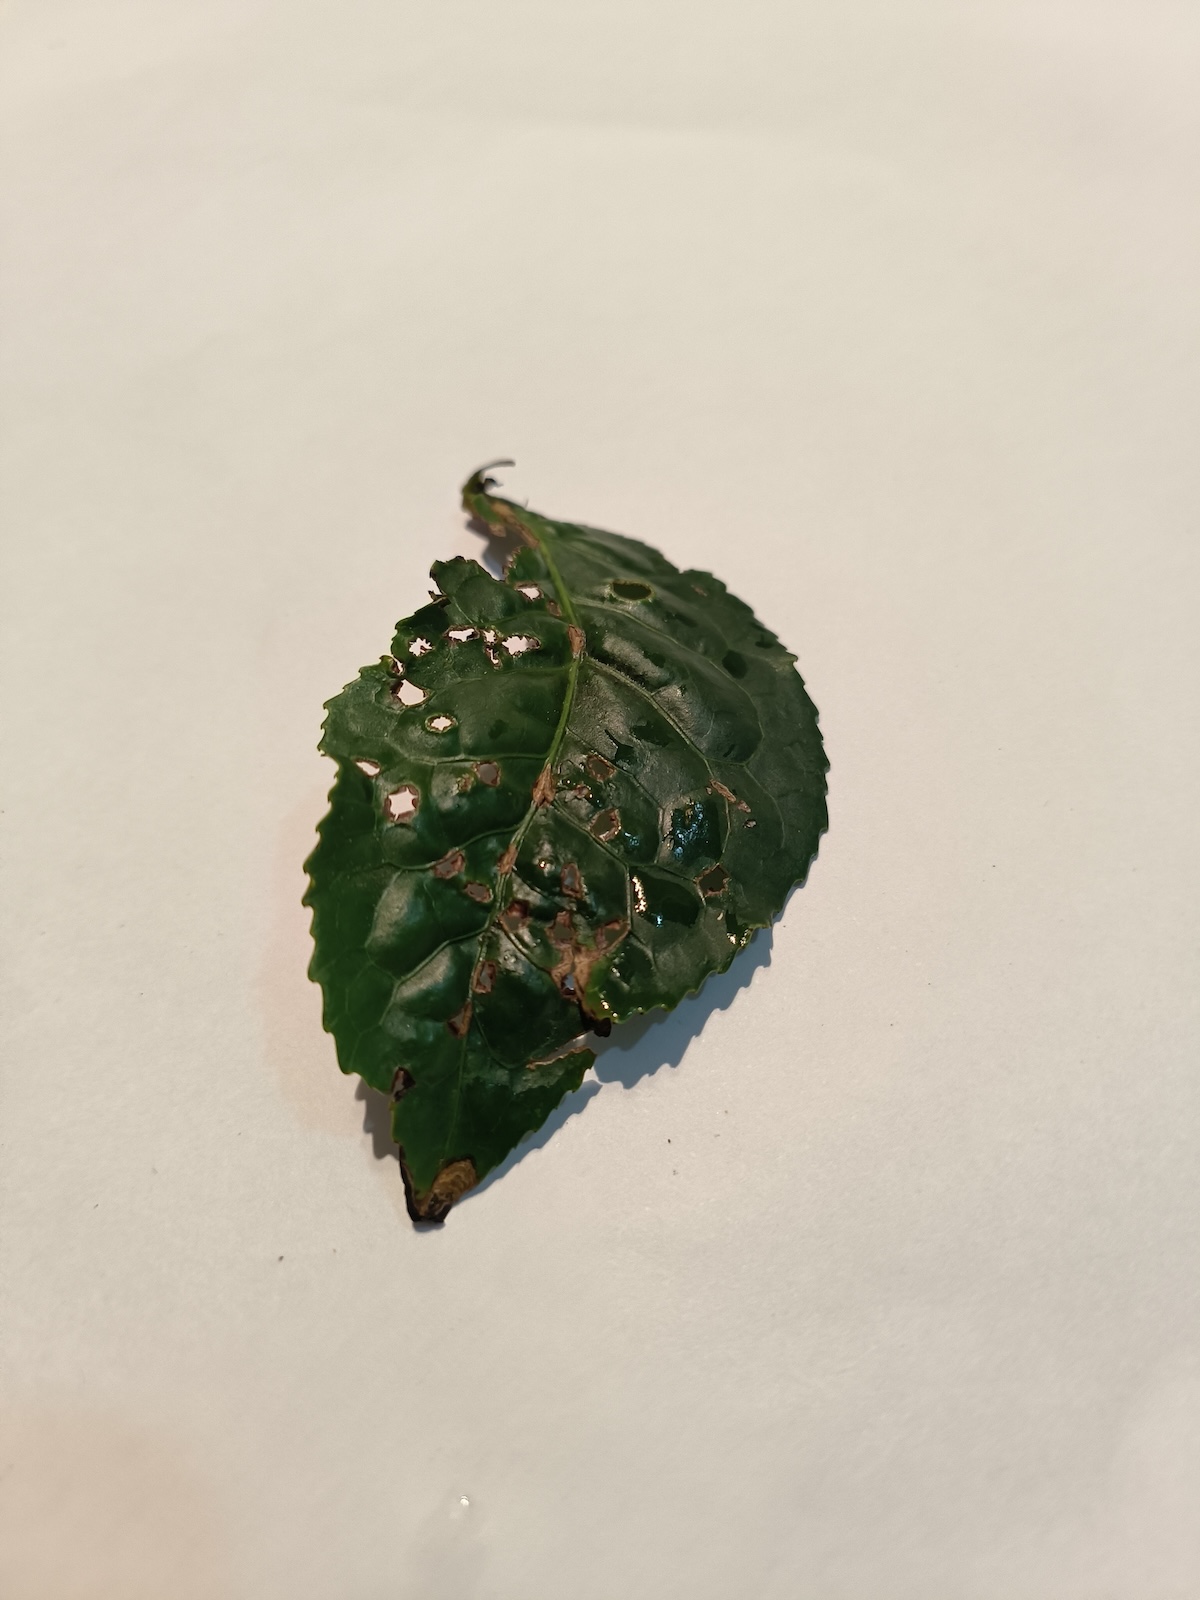
Label: Green mirid bug